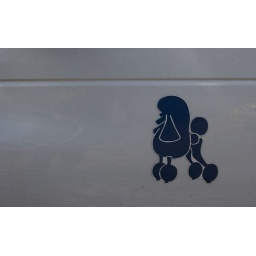
This decal was on a van outside of a dog show in Marquette, MI.